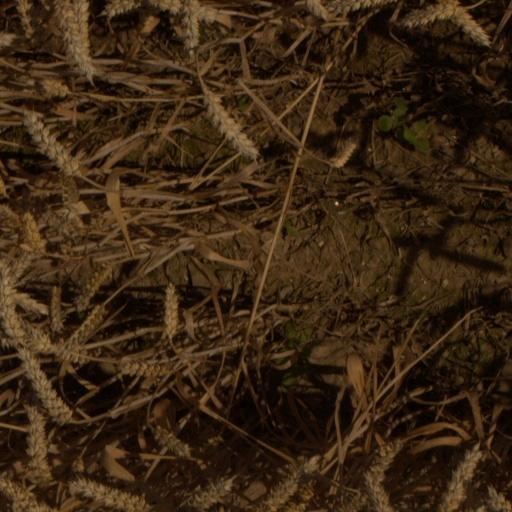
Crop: wheat